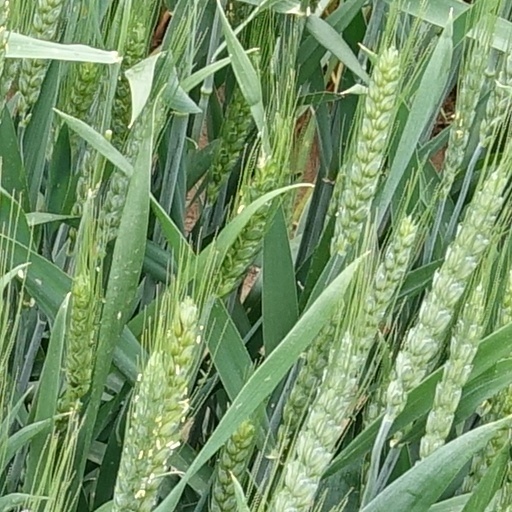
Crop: wheat